River Parrett

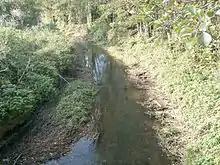
The river near the A303 at South Petherton

The River Parrett, the Bristol Channel and the Severn Estuary are believed to have been used for riverine bulk transportation of people and supplies in Somerset under Roman and later Anglo-Saxon and Norman occupation. Roman Somerset, which lasted for over 250 years until around the beginning of the 5th century, had various settlements, including Bath ("Aquae Sulis"), Ilchester ("Lindinis") and lead mines at Charterhouse; and four roads surrounding the Somerset Levels. There is evidence of two Roman ports on the Parrett. The port at Combwich, on the west bank, was ill-recorded before its destruction by quarrying and erosion. The other at Crandon Bridge on the east bank near where the current King's Sedgemoor Drain enters the Parrett, was in use between the first and the fourth centuries. Evidence of an extensive site with storehouses was found in the mid-1970s, during motorway construction works. The Crandon Bridge site may have been linked by a probable Roman road over the Polden Hills to the Fosse Way, at Ilchester. Ilchester, the largest Roman town in Somerset, was a port with large granaries, sited where the Fosse Way crossed the Ilchester Yeo by means of a paved ford. The Yeo was navigable by small craft all the way to the Parrett allowing military supplies to be brought by boat directly to Ilchester; however, disembarkation at Crandon Bridge and use of the Polden Hills roadway allowed more rapid movement to Ilchester. The Yeo may already have been straightened and canalised before Roman occupation.